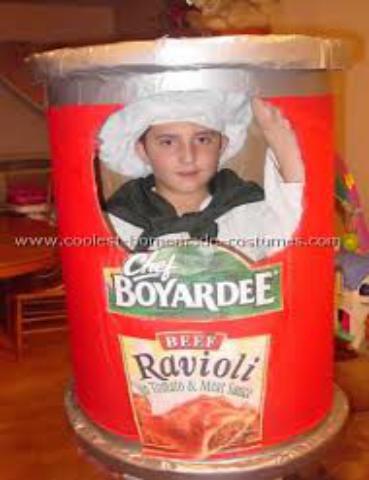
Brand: Chef Boyardee
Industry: Food